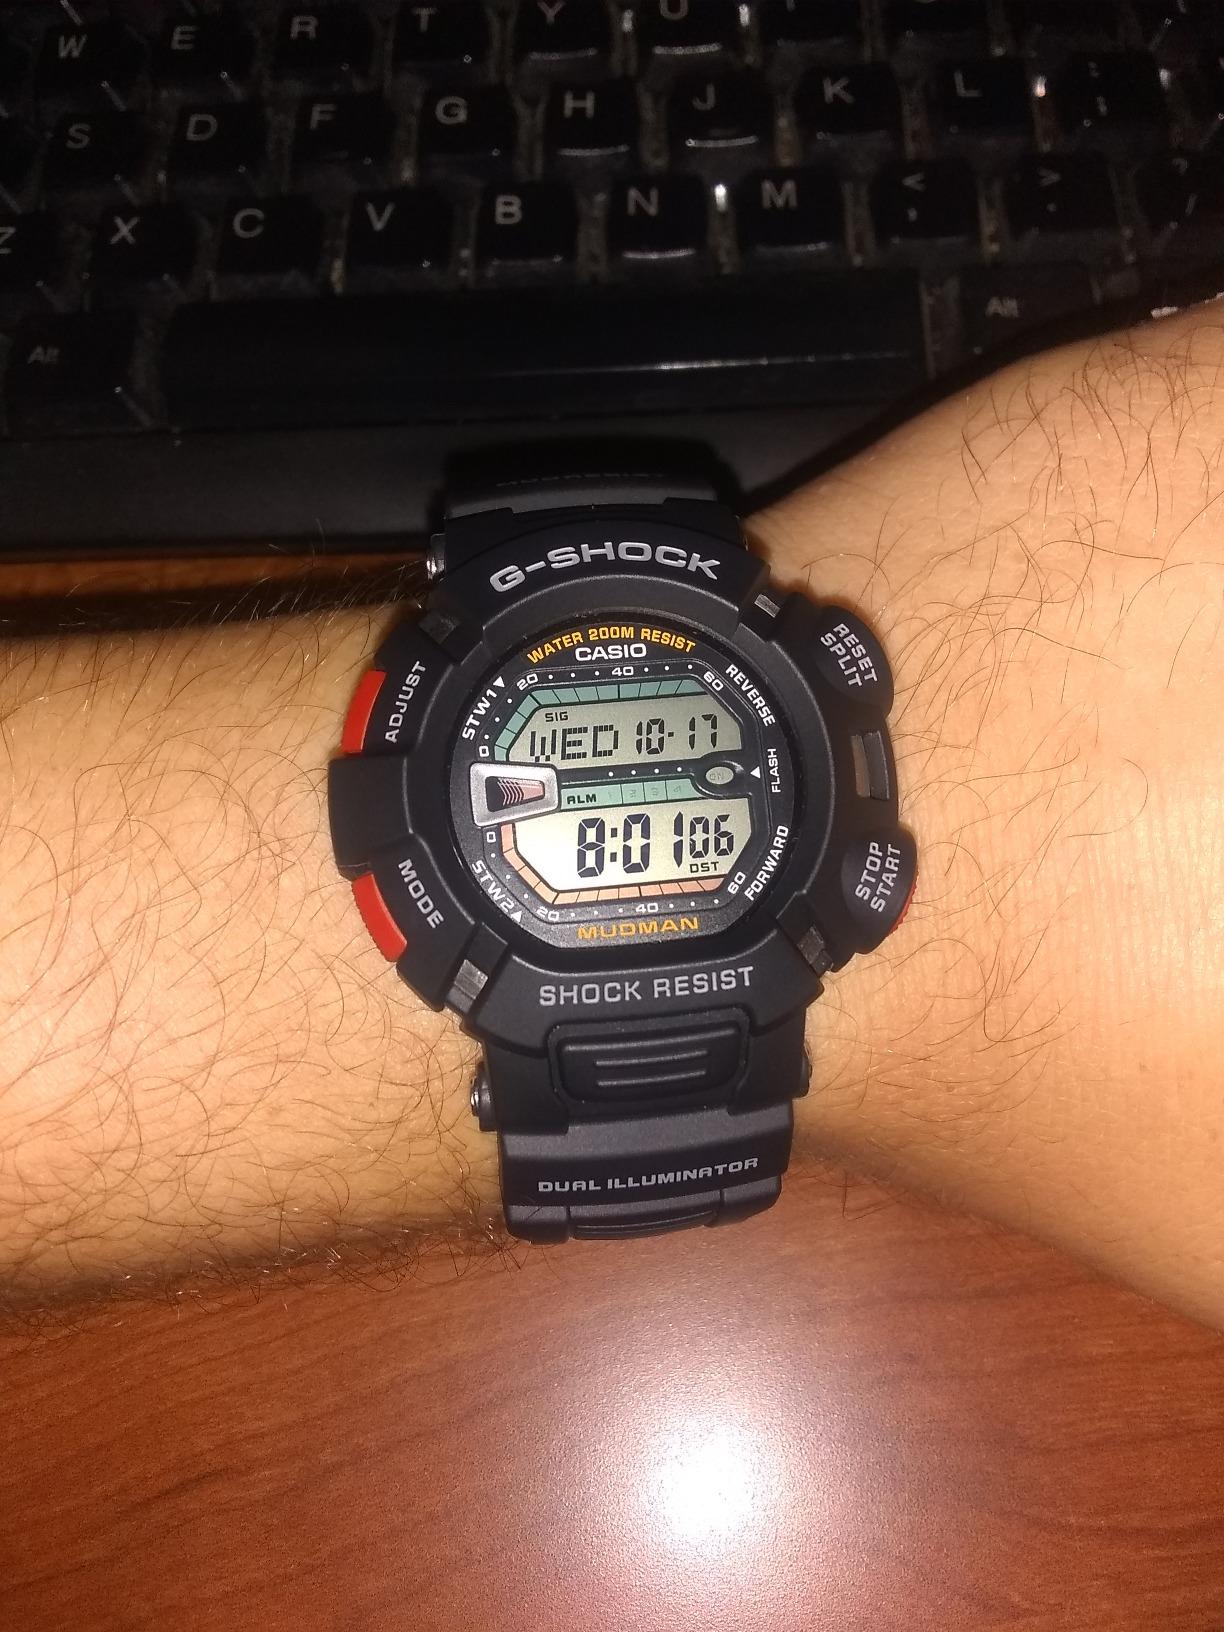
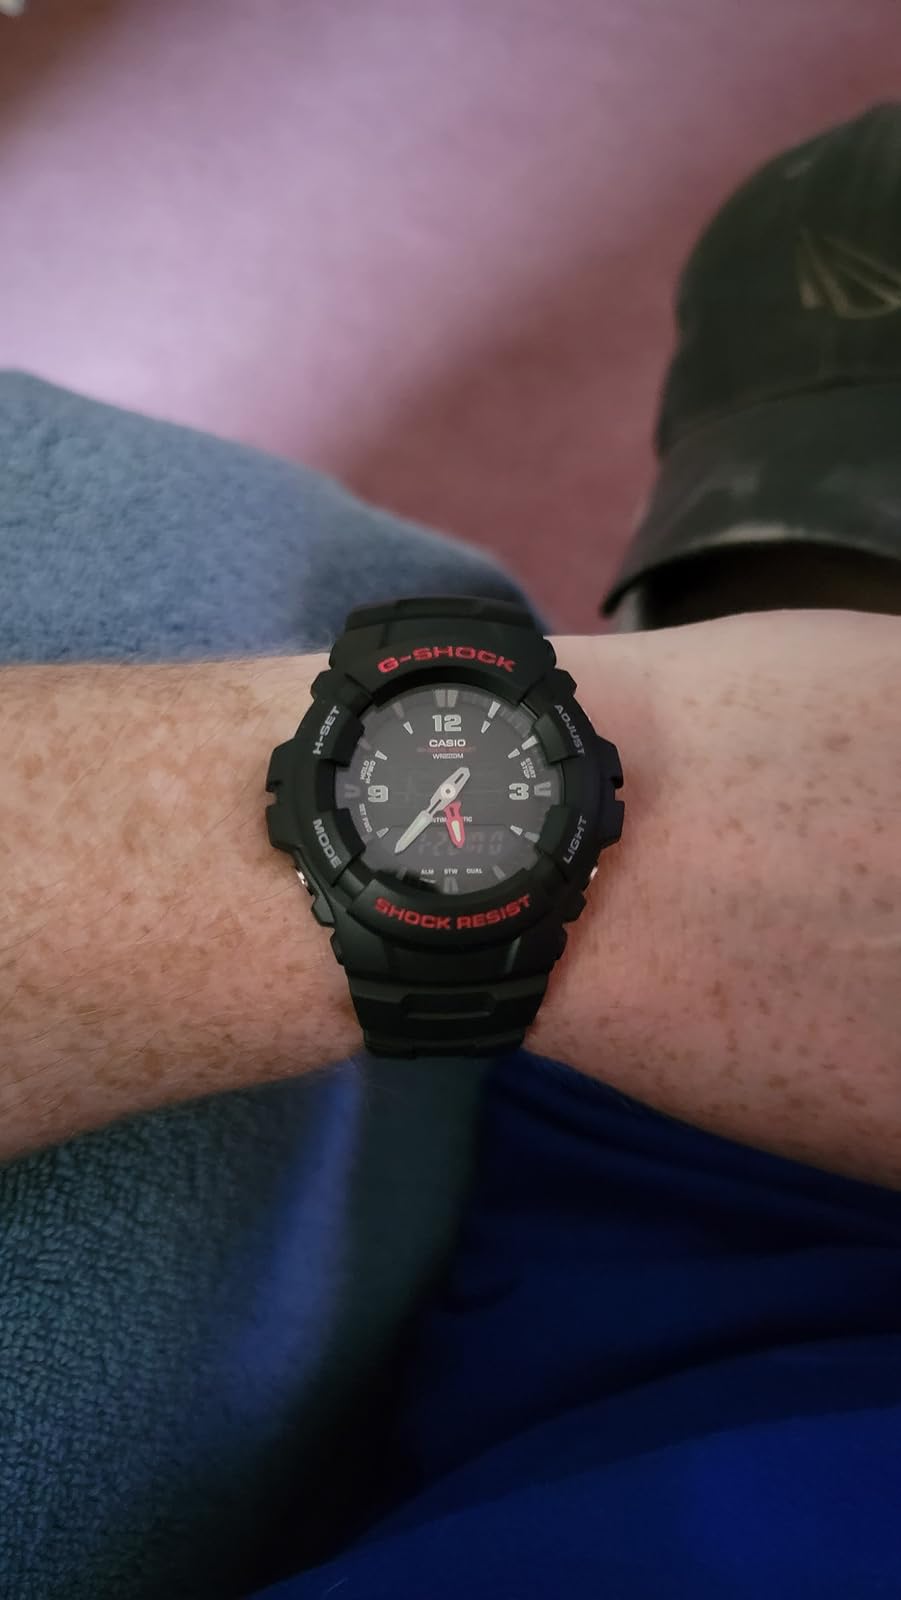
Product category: accessories_watch
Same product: no